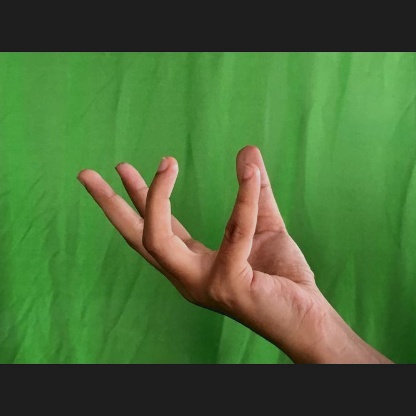
Mudra: Padmakosha